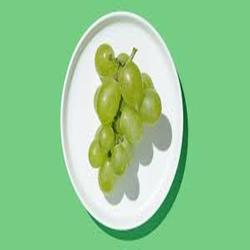
Label: Grapes